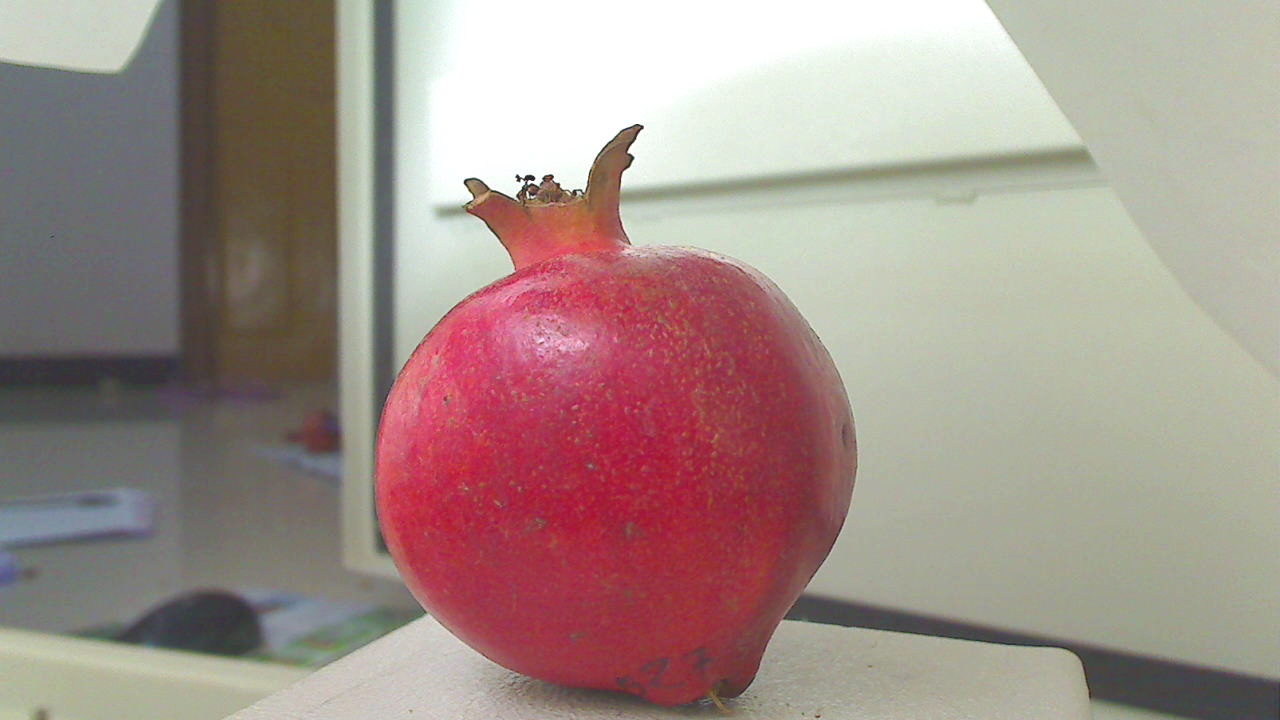
Grade: grade-3
Quality: quality-1